Political career of John C. Breckinridge

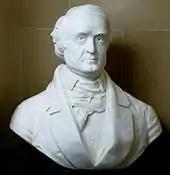
A marble bust of Breckinridge from the Senate's vice-presidential bust collection

As vice president, Breckinridge was tasked with presiding over the debates of the Senate. In an early address to that body, he promised, "It shall be my constant aim, gentlemen of the Senate, to exhibit at all times, to every member of this body, the courtesy and impartiality which are due to the representatives of equal States." Historian Lowell H. Harrison wrote that, while Breckinridge fulfilled his promise to the satisfaction of most, acting as moderator limited his participation in debate. Five tie-breaking votes provided a means of expressing his views. Economic motivations explained two—forcing an immediate vote on a codfishing tariff and limiting military pensions to $50 per month ($ in present-day currency). A third cleared the floor for a vote on Douglas's motion to admit Oregon to the Union, and a fourth defeated Johnson's Homestead Bill. The final vote effected a wording change in a resolution forbidding constitutional amendments that empowered Congress to interfere with property rights. The Senate's move from the Old Senate Chamber to a more spacious one on January 4, 1859, provided another opportunity. Afforded the chance to make the last address in the old chamber, Breckinridge encouraged compromise and unity among the states to resolve sectional conflicts.